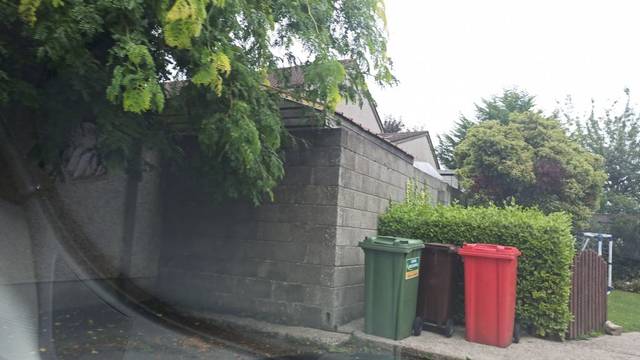
Region: Ireland
Coordinates: 52.365, -7.712